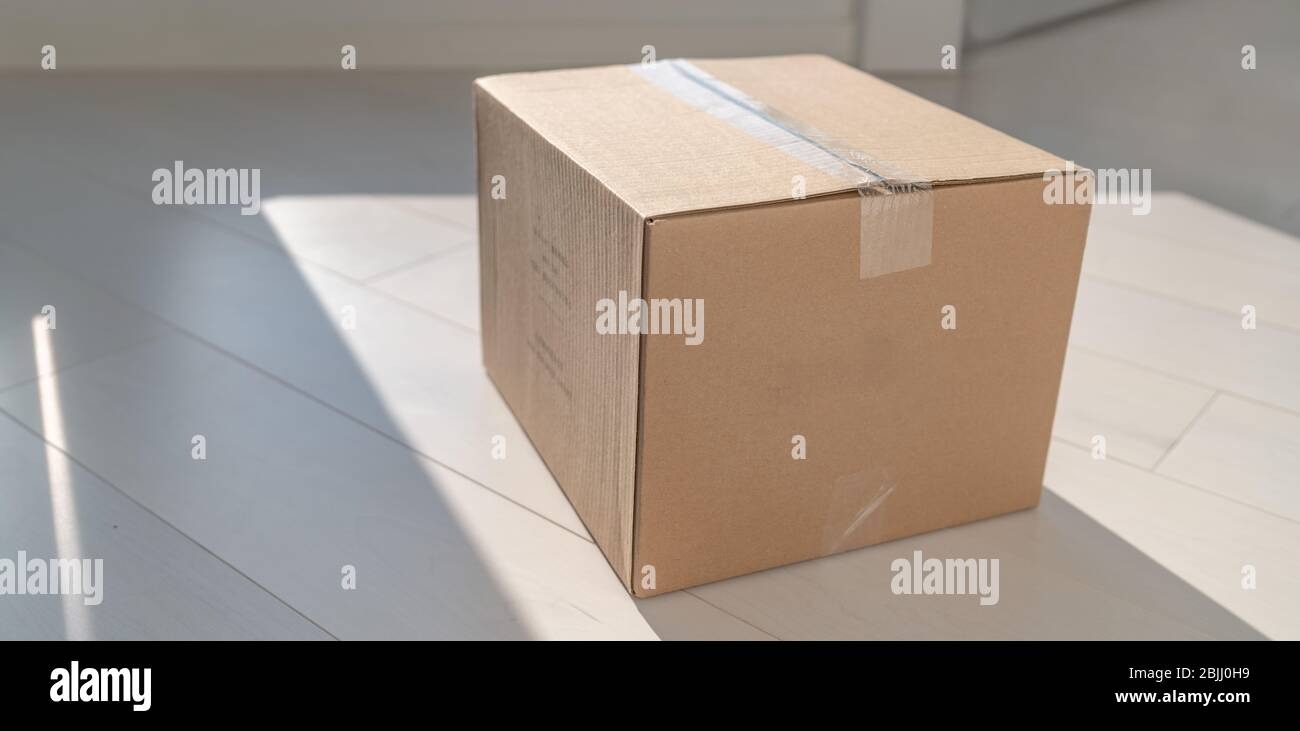
Label: cardboard